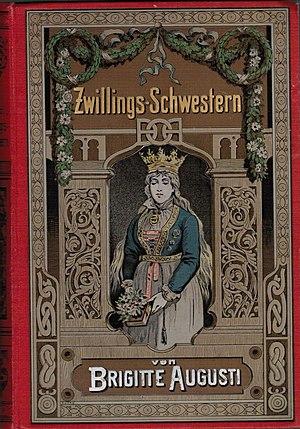
Woldemar Friedrich est un peintre et illustrateur allemand.